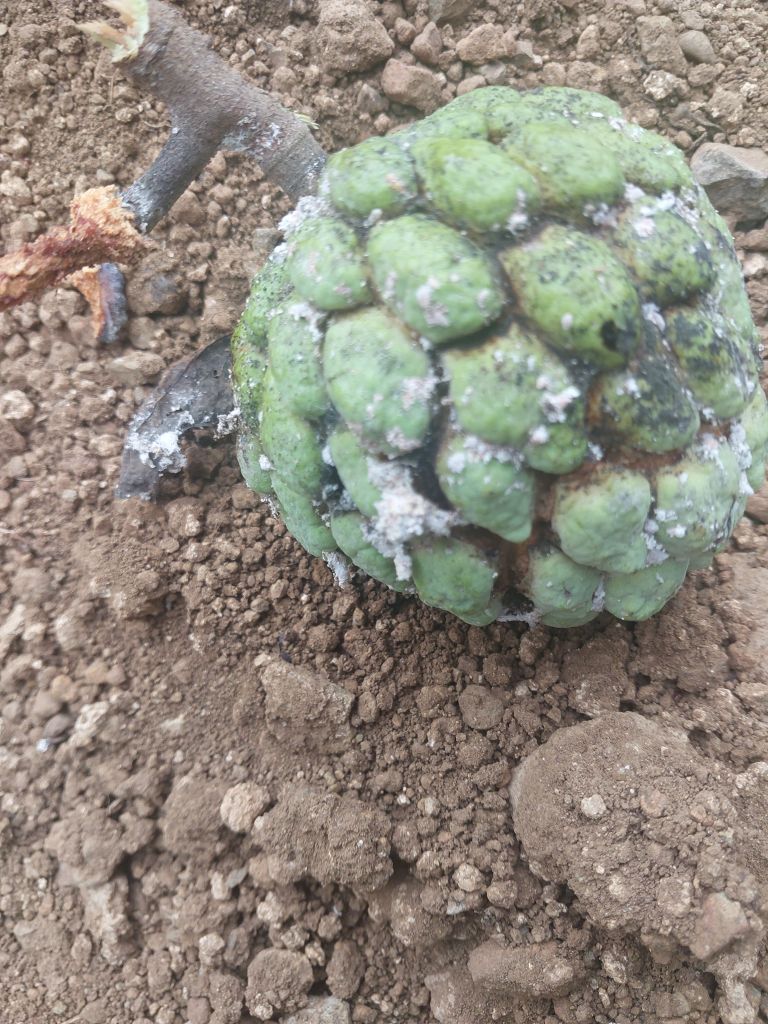
Disease label: Leaf spot on fruit